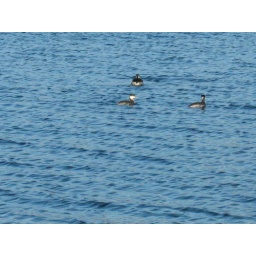
birds in blue